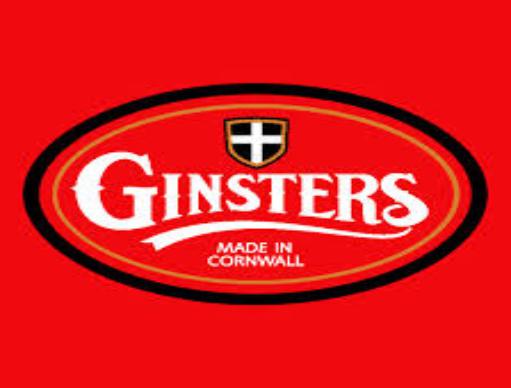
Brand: Ginsters
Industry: Food